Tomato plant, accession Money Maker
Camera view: horizontal (90 deg, fisheye); turntable rotation: 330 degrees
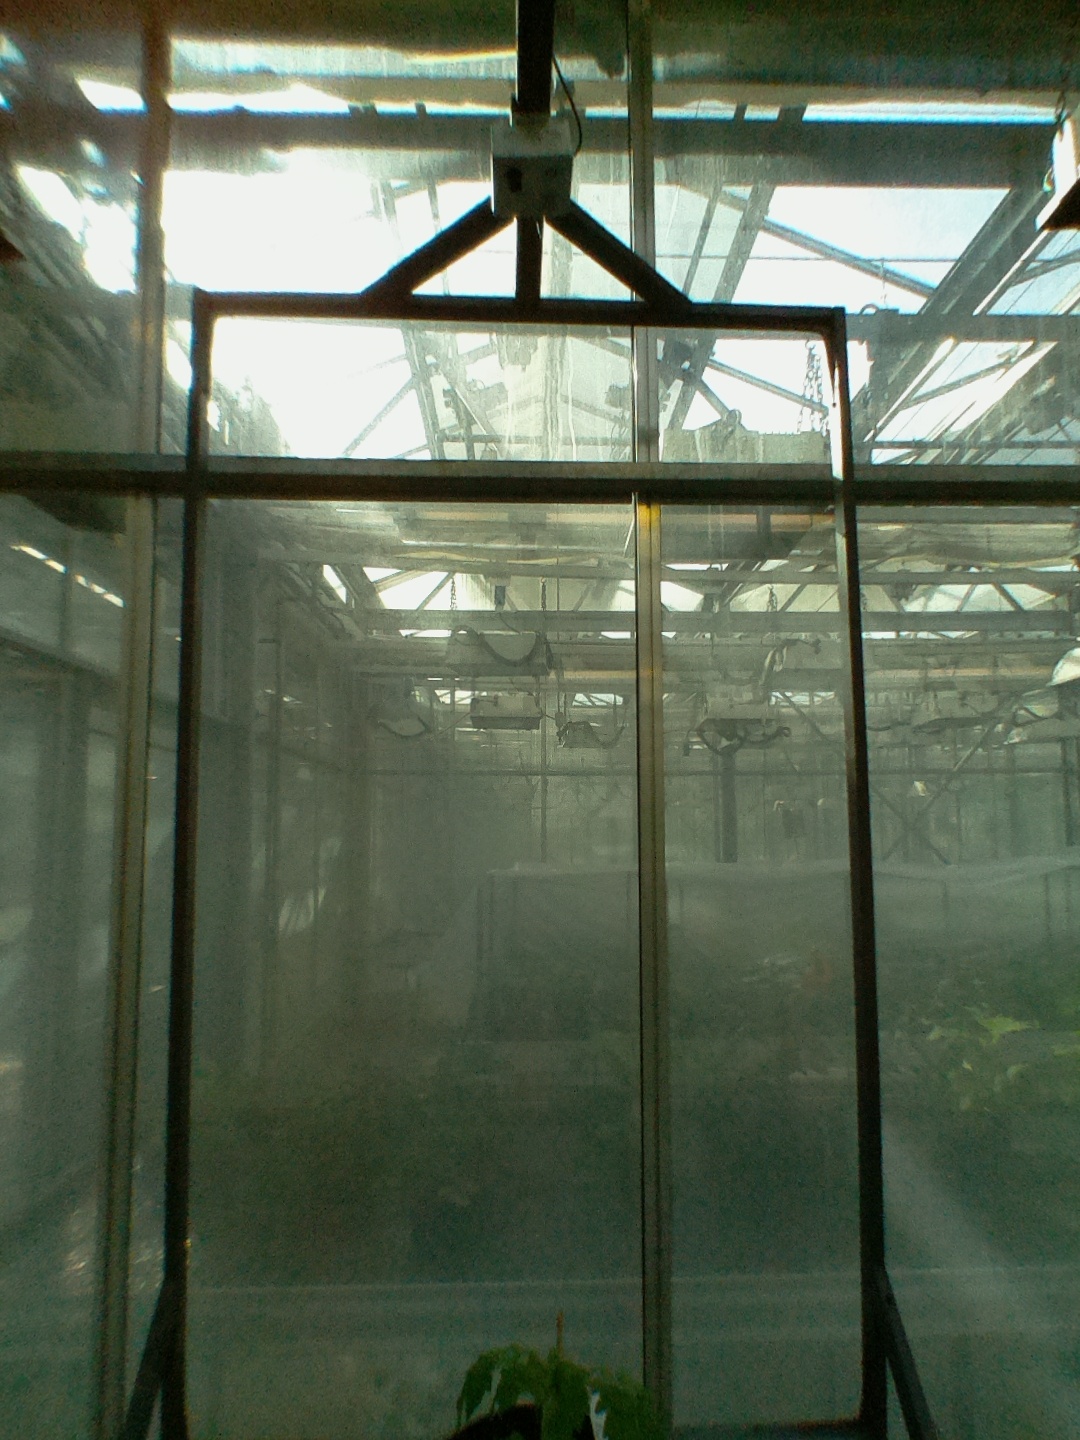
BBCH growth stage 13: 6 of true leaves visible